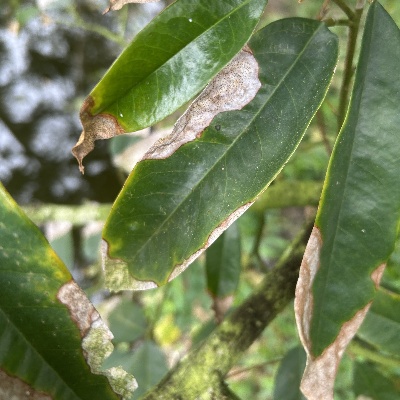
Label: Leaf_Colletotrichum